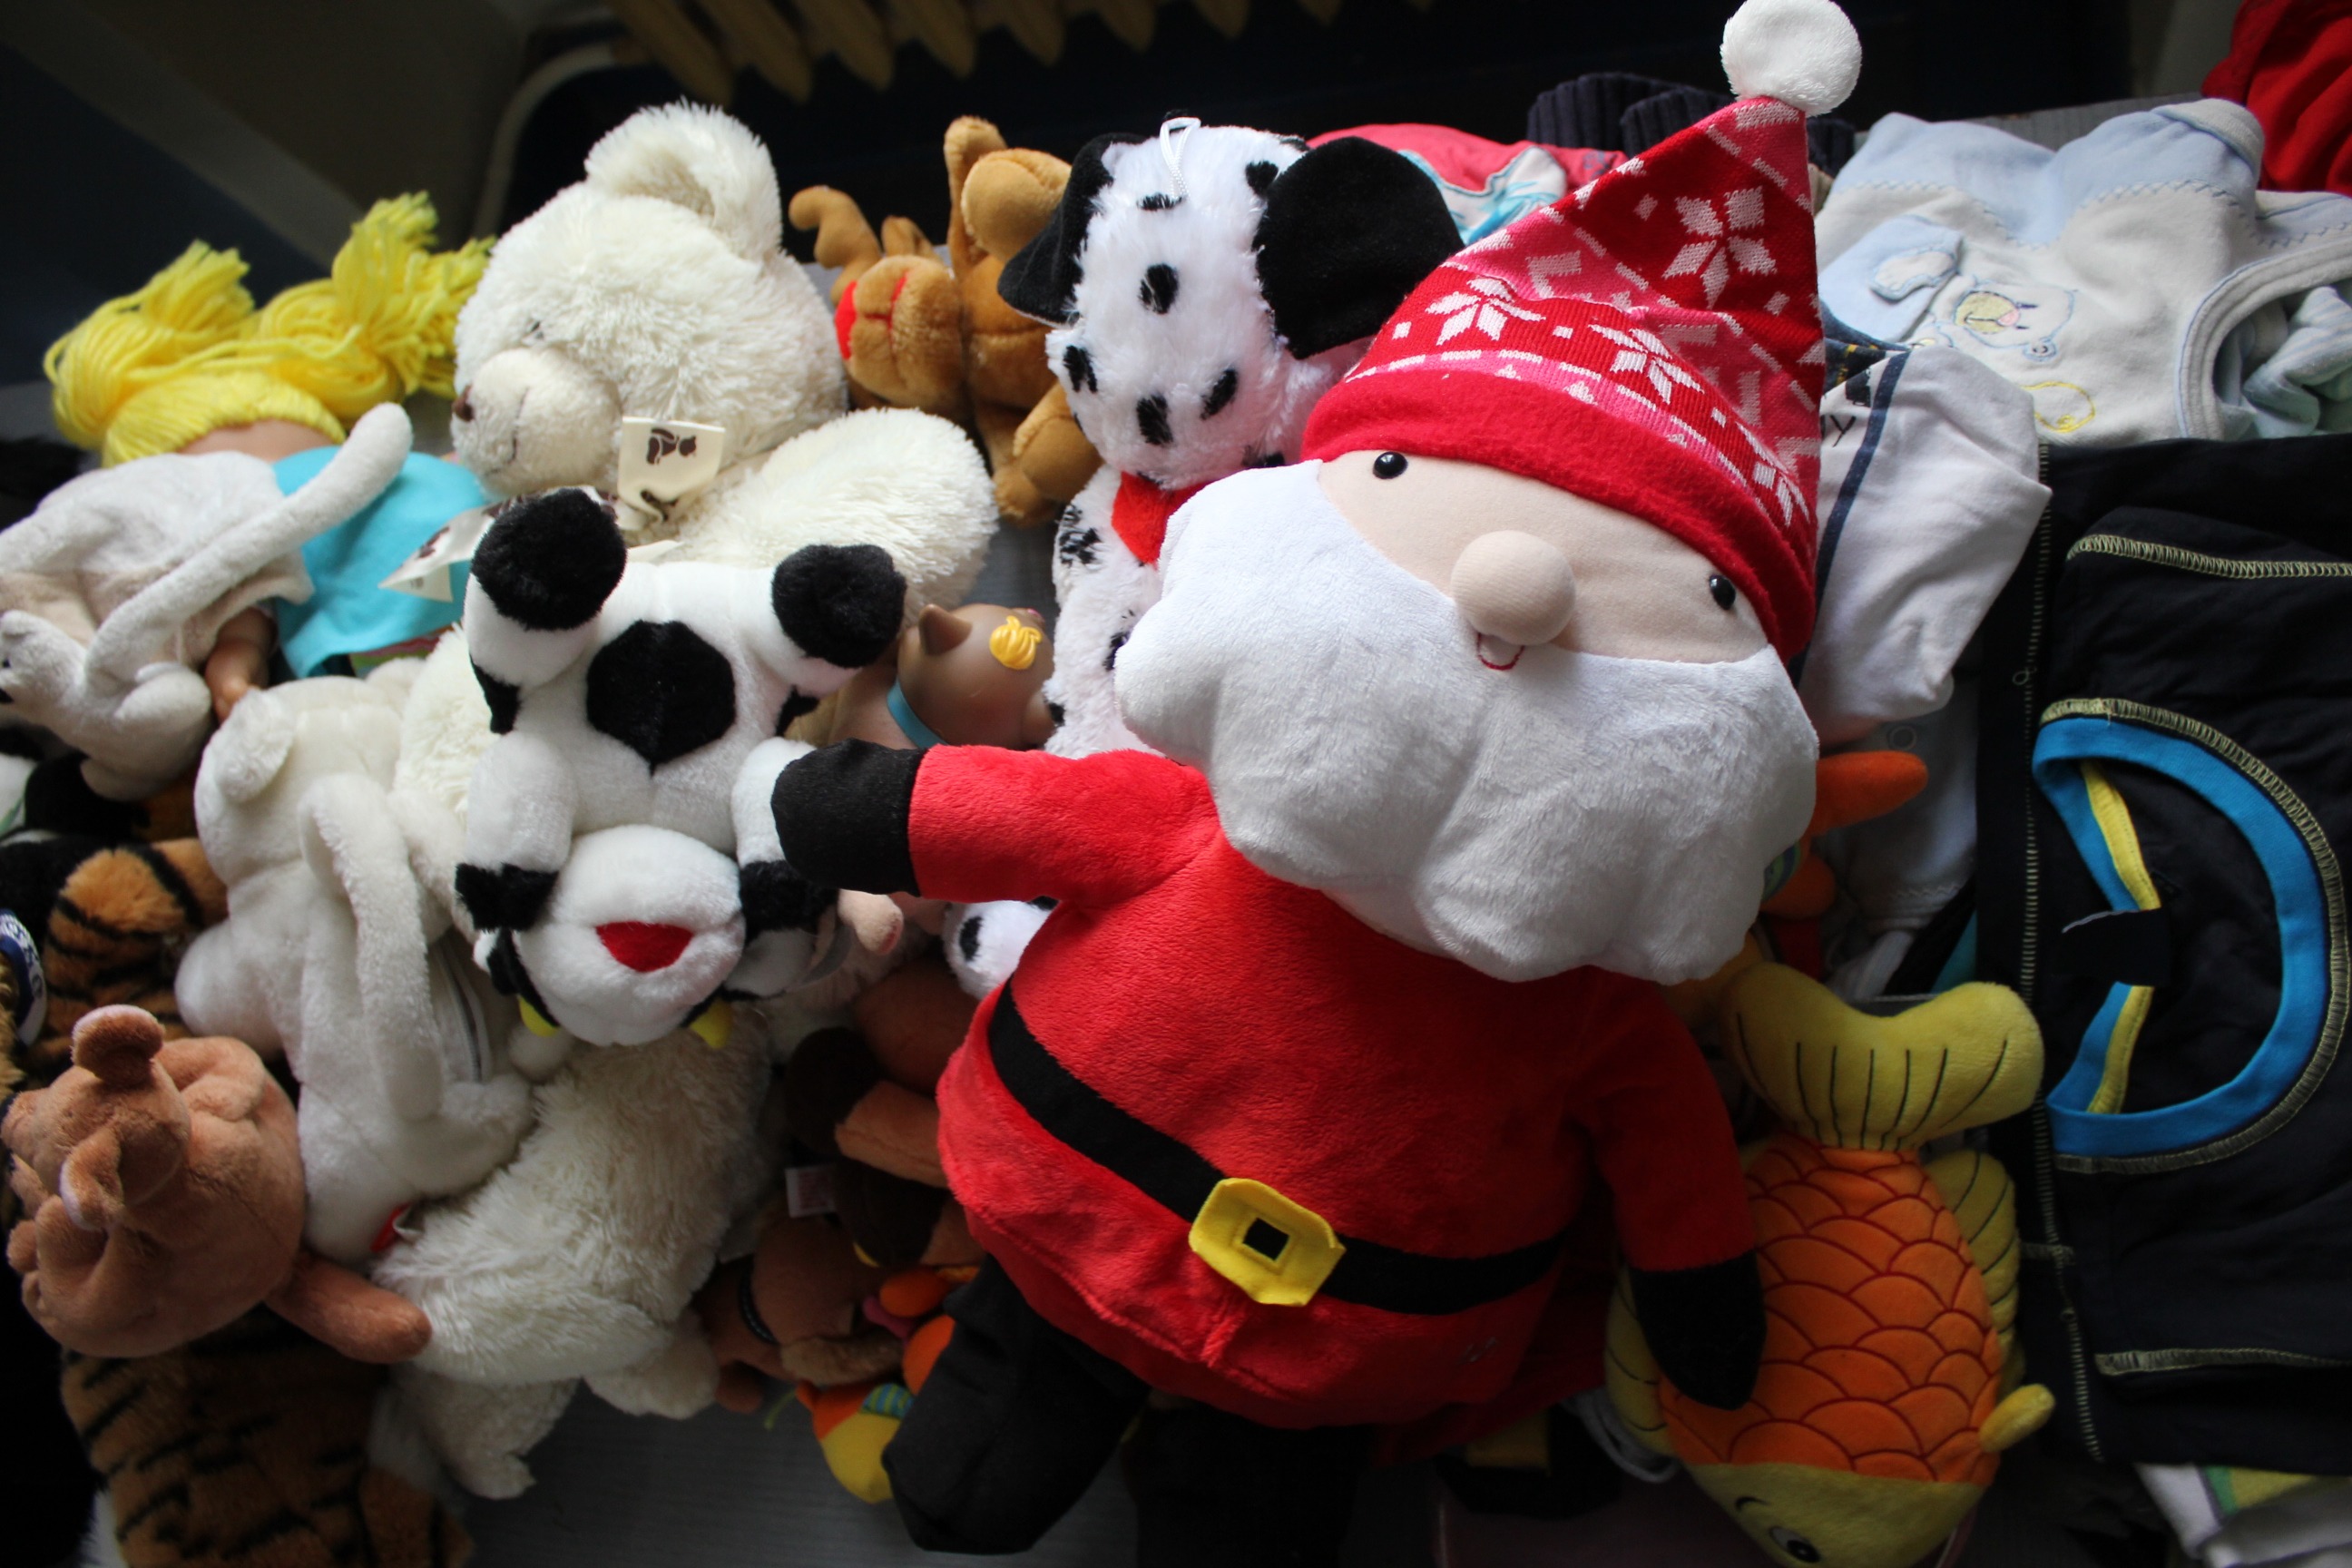
toy, teddy bear, plush, santa claus, bean bag plush, stuffed toy, zaba